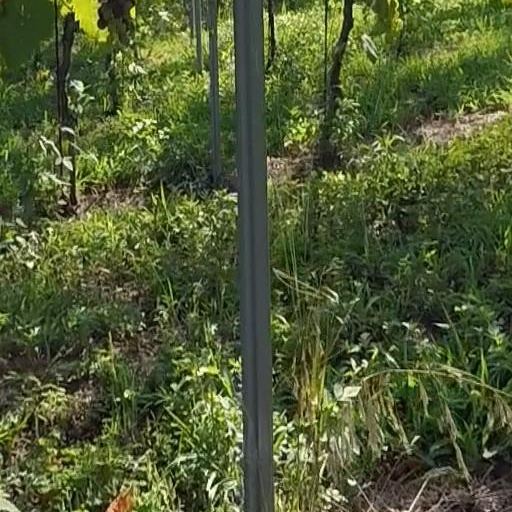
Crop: grape